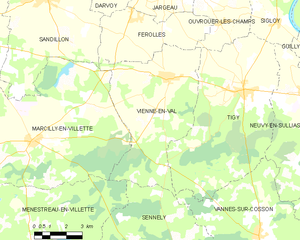
Vienne-en-Val est une commune française située dans le département du Loiret en région Centre-Val de Loire.